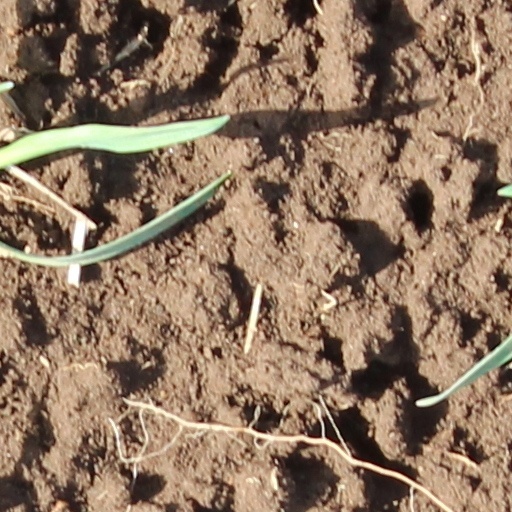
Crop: wheat